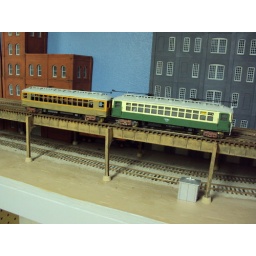
Two car train of CTA 4000's with one car in old colors and one car in new colors.